Dome 85C

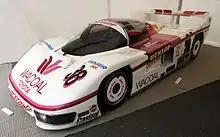
Toyota-Dome 85C

The Dome 85C (also known as the Toyota 85C, or alternately, the Toyota Dome 85C) was a racing prototype, designed, developed and built by Japanese manufacturer Toyota in partnership and collaboration with Japanese constructor Dome and homologated specifically to race in the FIA Group C category of the Fédération Internationale de l'Automobile. It was powered by a turbocharged 4T-GTE four-cylinder engine.